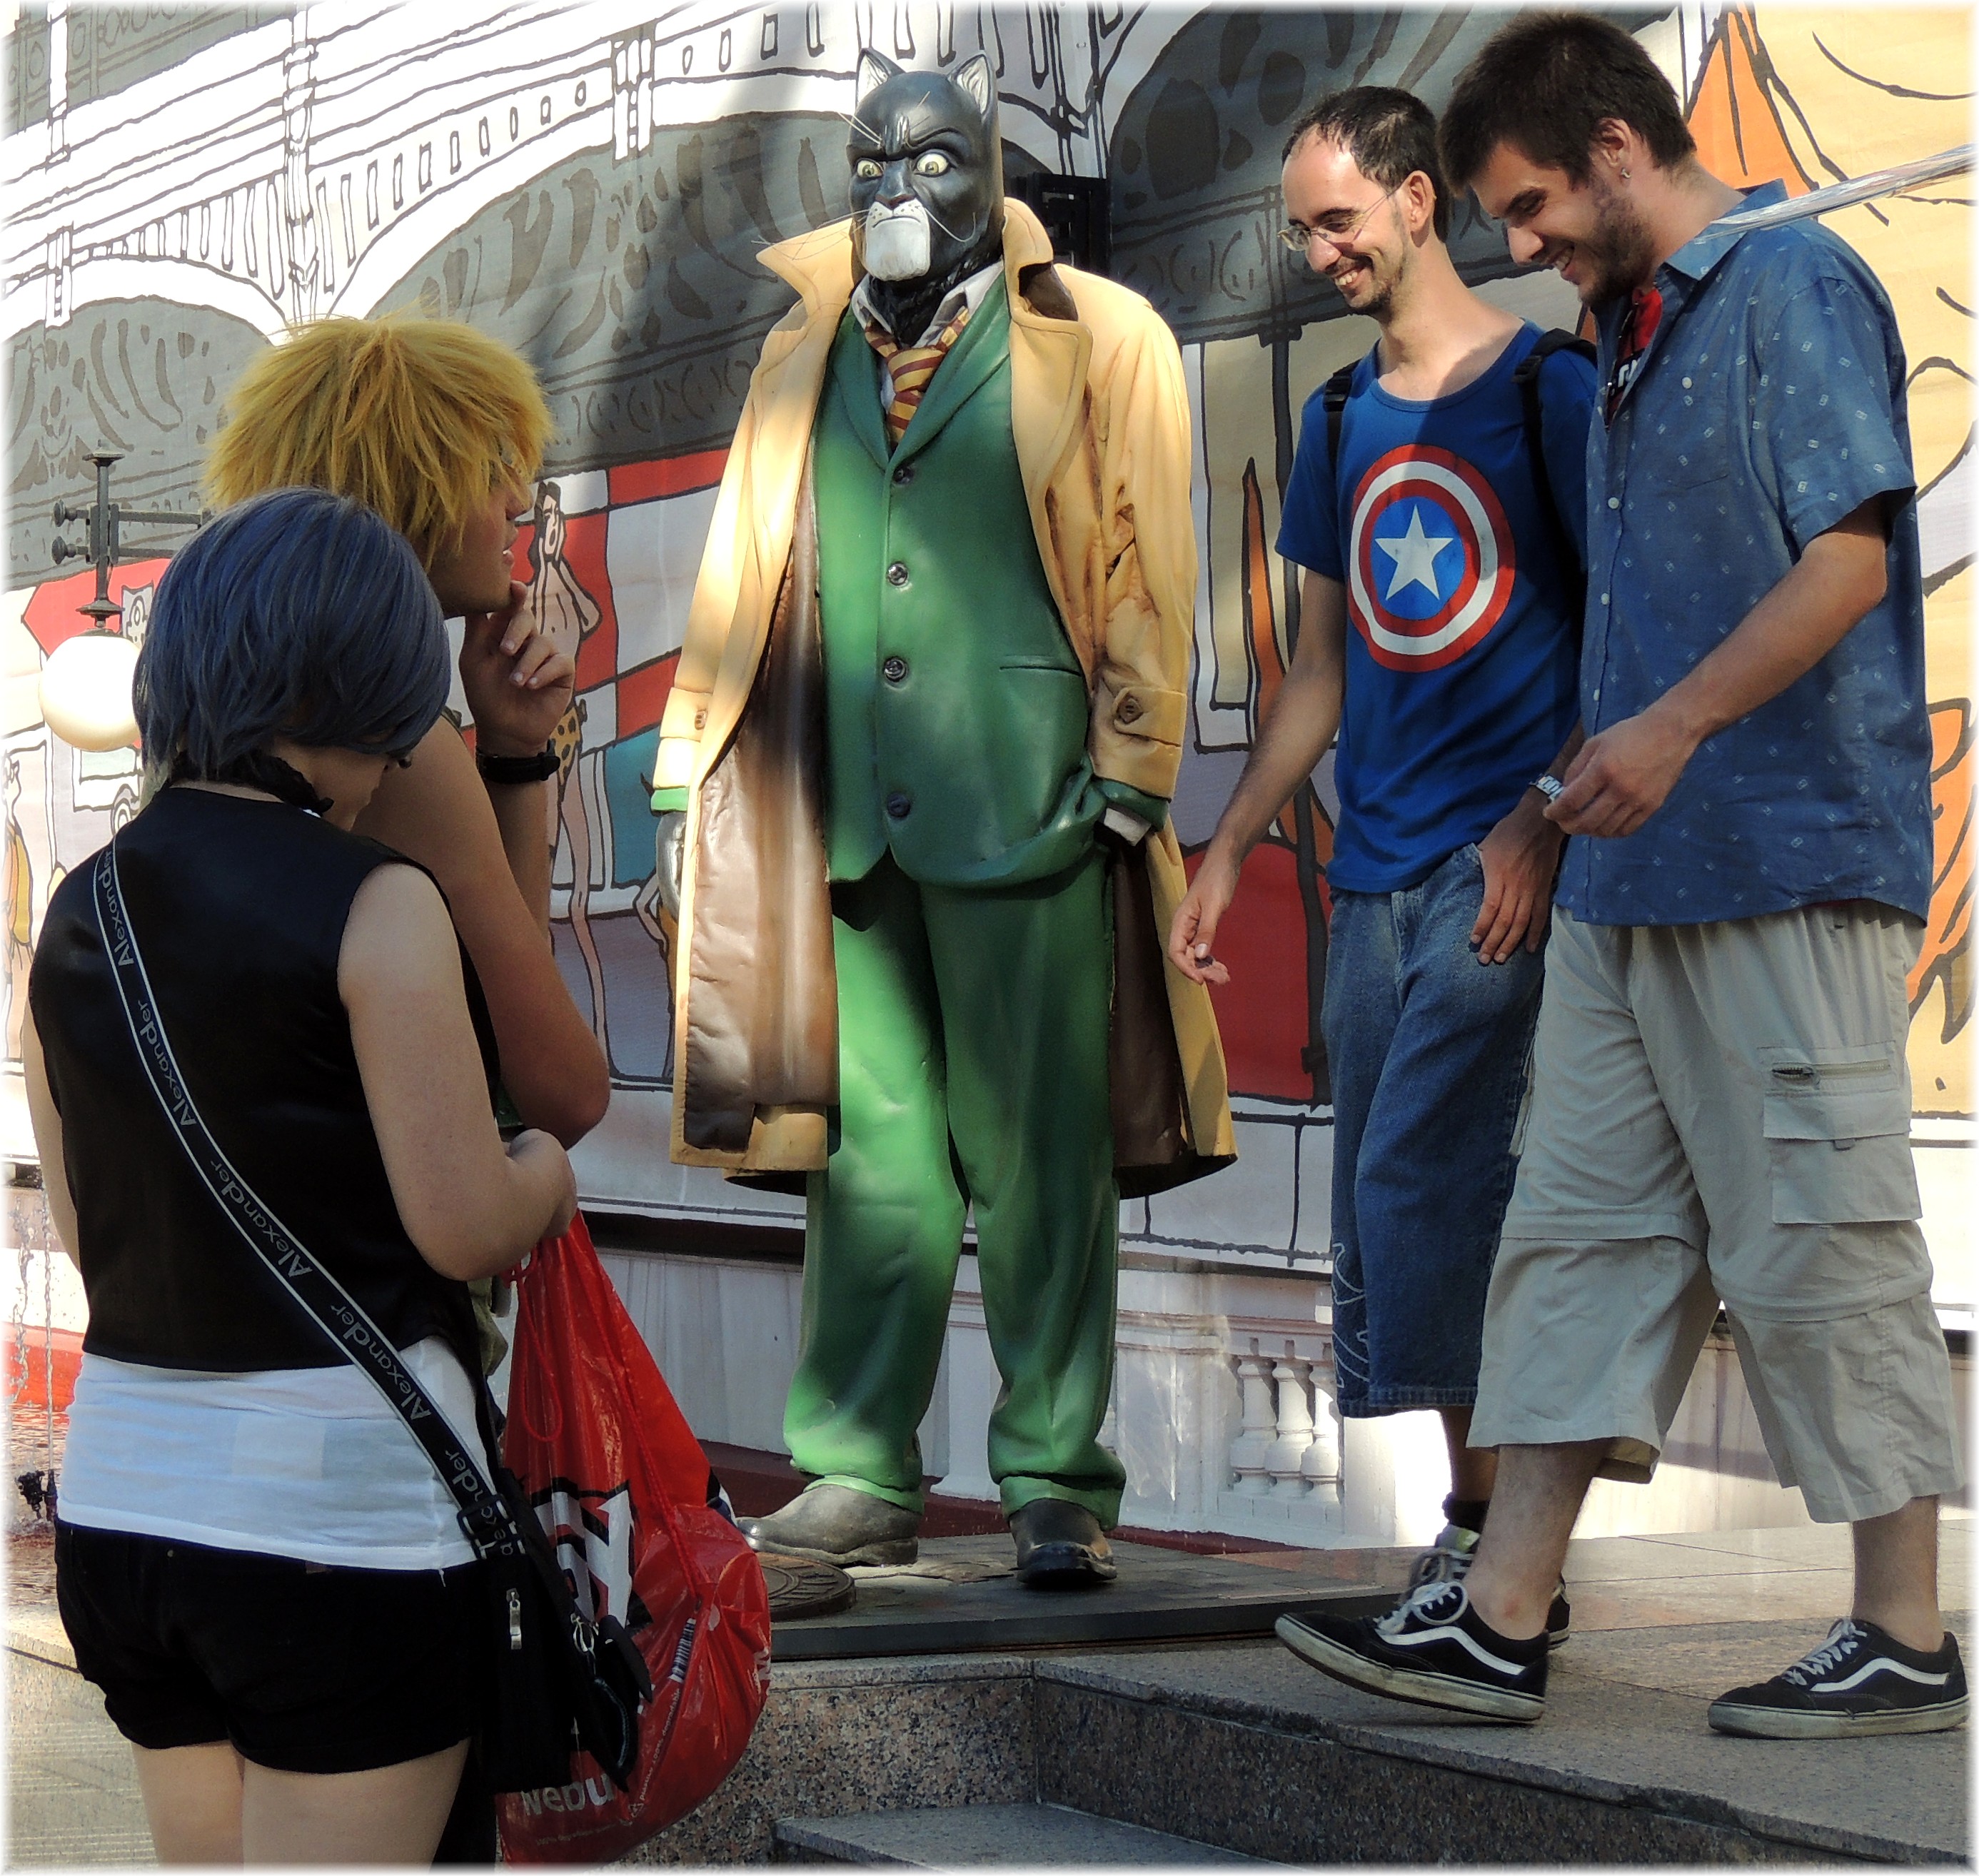
europe, clothing, cosplay, spain, espagne, europa, galicia, costume, comic, comics, espana, convention, galiza, corunna, galice, lacoruna, acoru a, coru a, figuras, mu ecos, festivalcomic